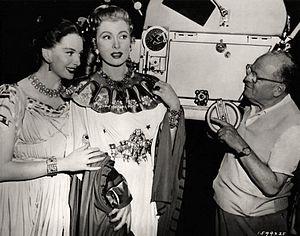
Joseph Ruttenberg, né le 4 juillet 1889 à Saint-Pétersbourg, mort le 1ᵉʳ mai 1983 à Los Angeles, est un directeur de la photographie américain d'ascendance russe, membre de l'ASC.